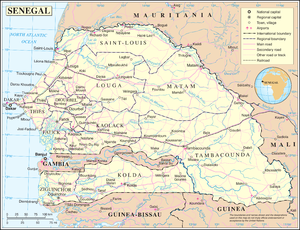
Les régions du Sénégal sont des collectivités locales du Sénégal, au même titre que les communes – contrairement aux villages, aux arrondissements et aux départements qui sont des circonscriptions administratives ou électorales au sein des collectivités locales. Elles constituent le plus haut niveau des subdivisions du Sénégal.